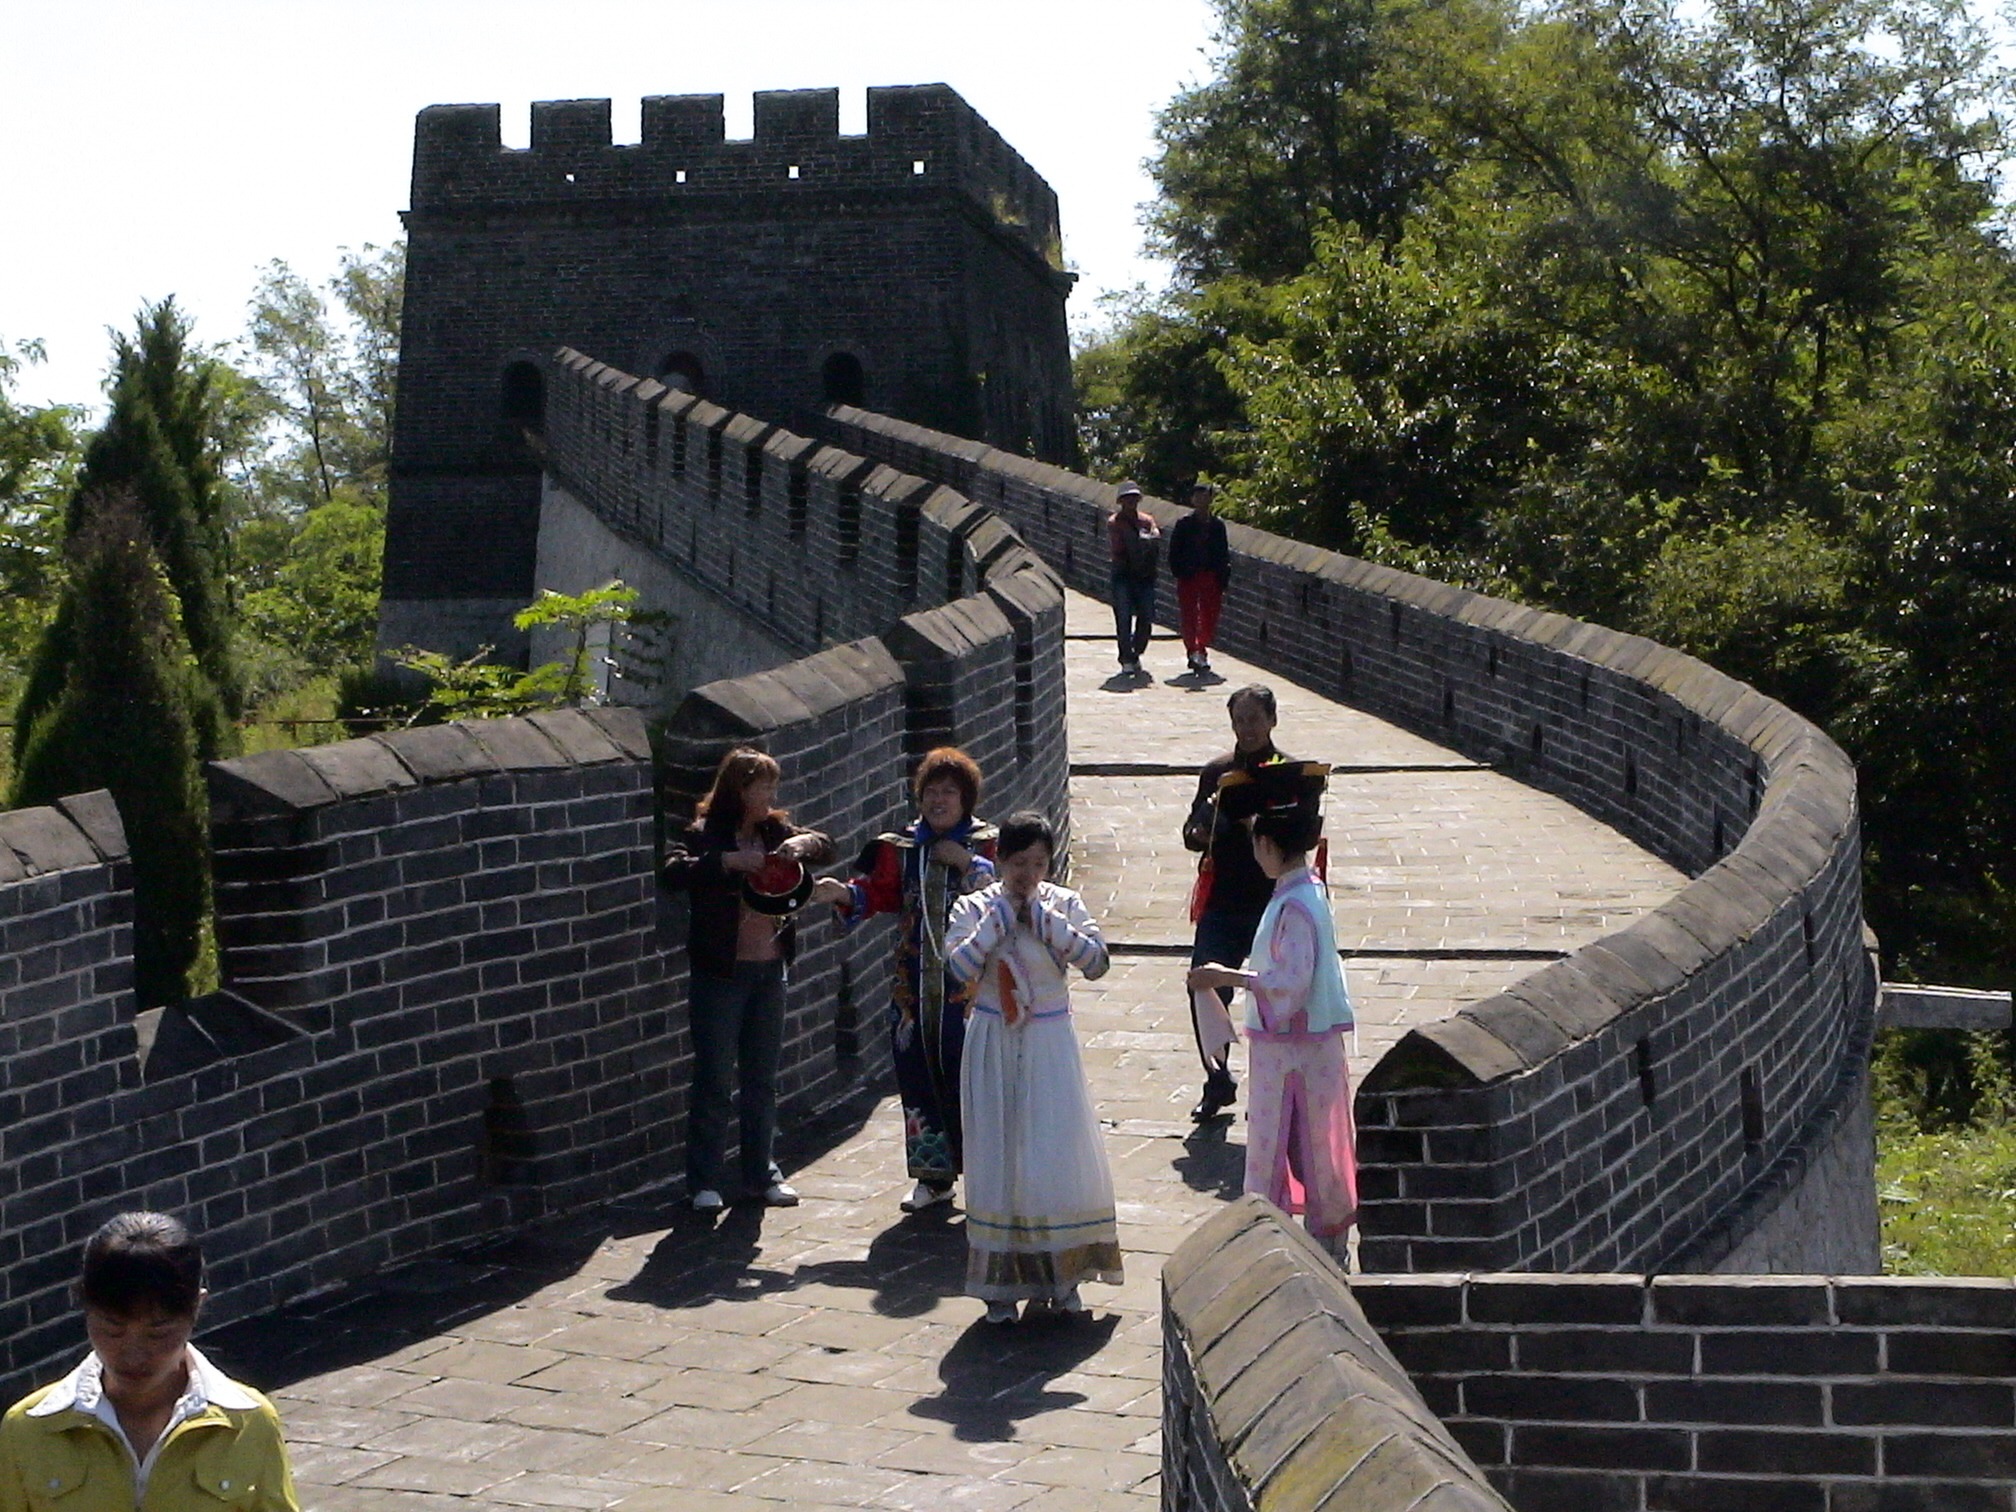
tree, building, wall, travel, recreation, landmark, human, tourism, leisure, weltwunder, stairs, great wall of china, unesco, china, rise, personal, tours, world heritage site, dandong, outdoor structure, defensive walls